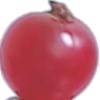
Label: redcurrant